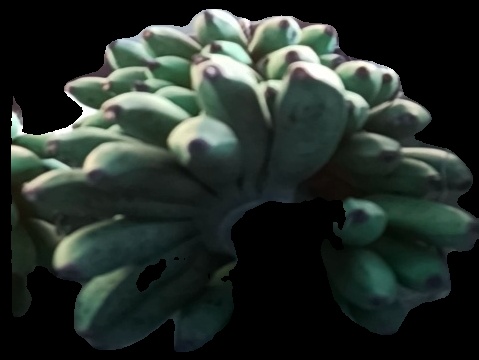
Variety: rasbale
Grade: grade2